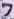
Number: 7